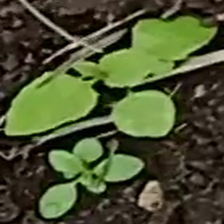
Weed species: Lamber_Quarter_plant(Chenopodium )